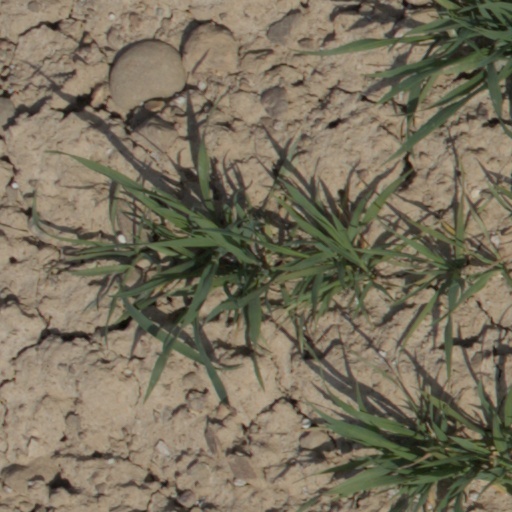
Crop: wheat